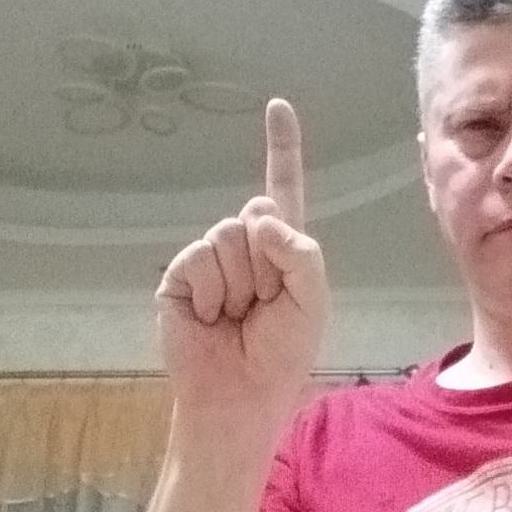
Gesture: one